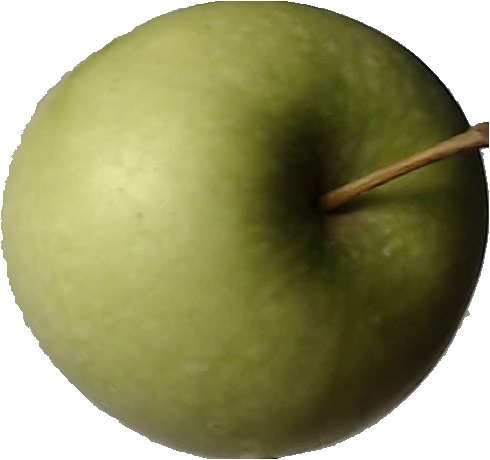
Label: apple_granny_smith_1